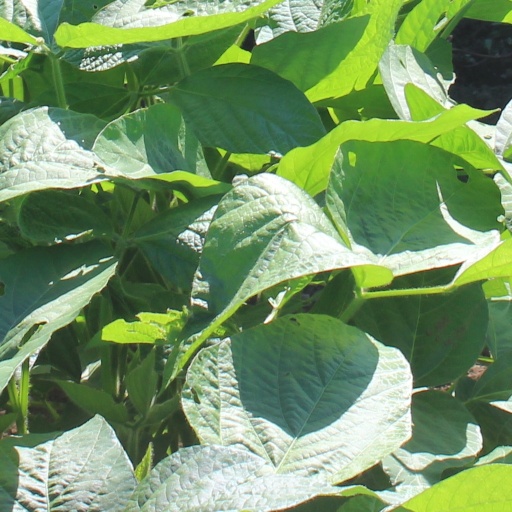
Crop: soybean